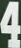
Number: 4